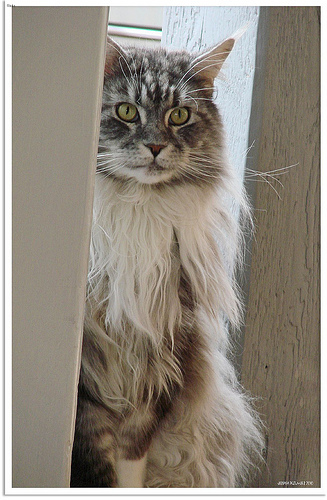
Breed: maine coon